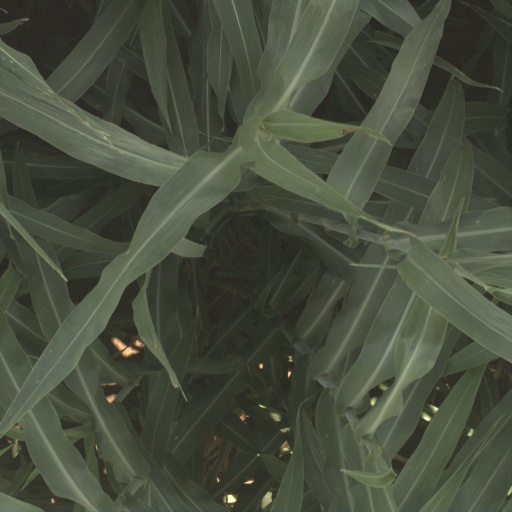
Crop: sorghum